Soldiers Memorial Hall, Toowoomba

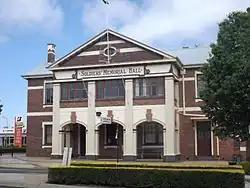
View from Ruthven Street, 2014

Soldiers Memorial Hall is a heritage-listed memorial at 149 Herries Street, Toowoomba City, Queensland, Australia. It was designed by Hodgen & Hodgen (Toowoomba) and built from 1923 to 1959 by Smith Bros (Toowoomba). It was added to the Queensland Heritage Register on 17 December 1999.